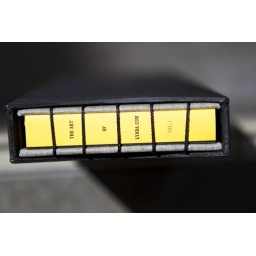
Spine of book in cover box